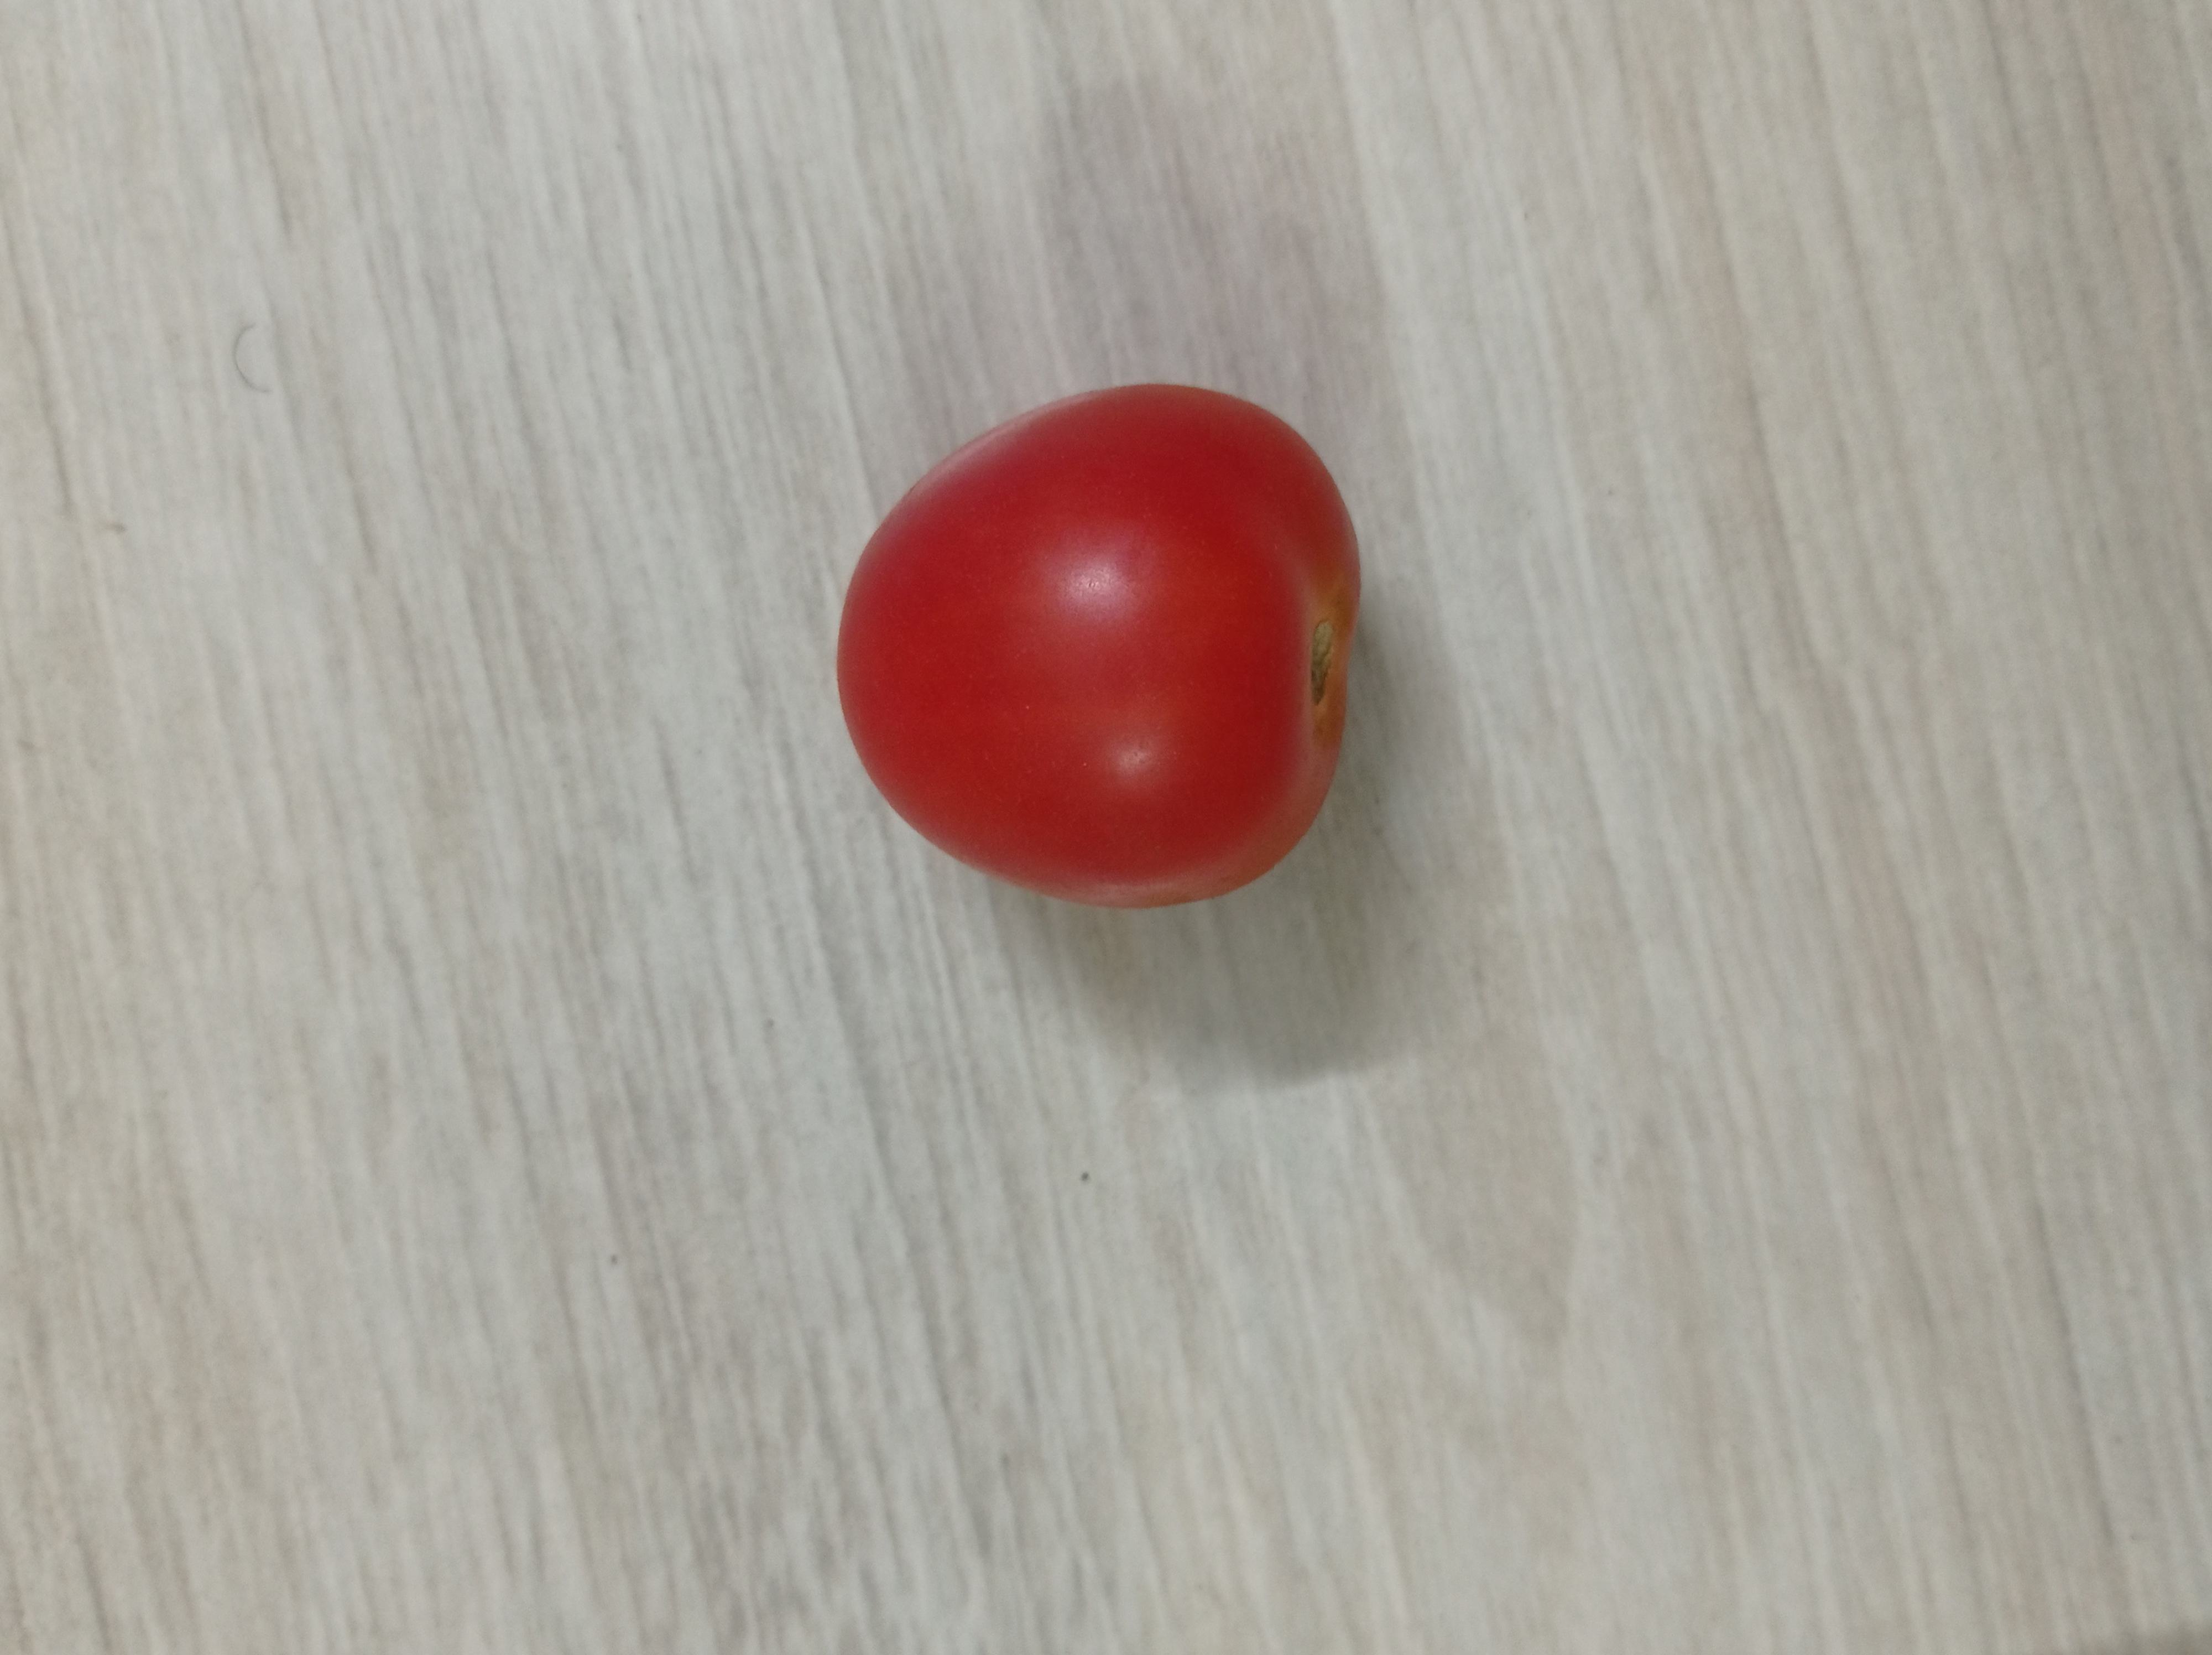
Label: Fresh